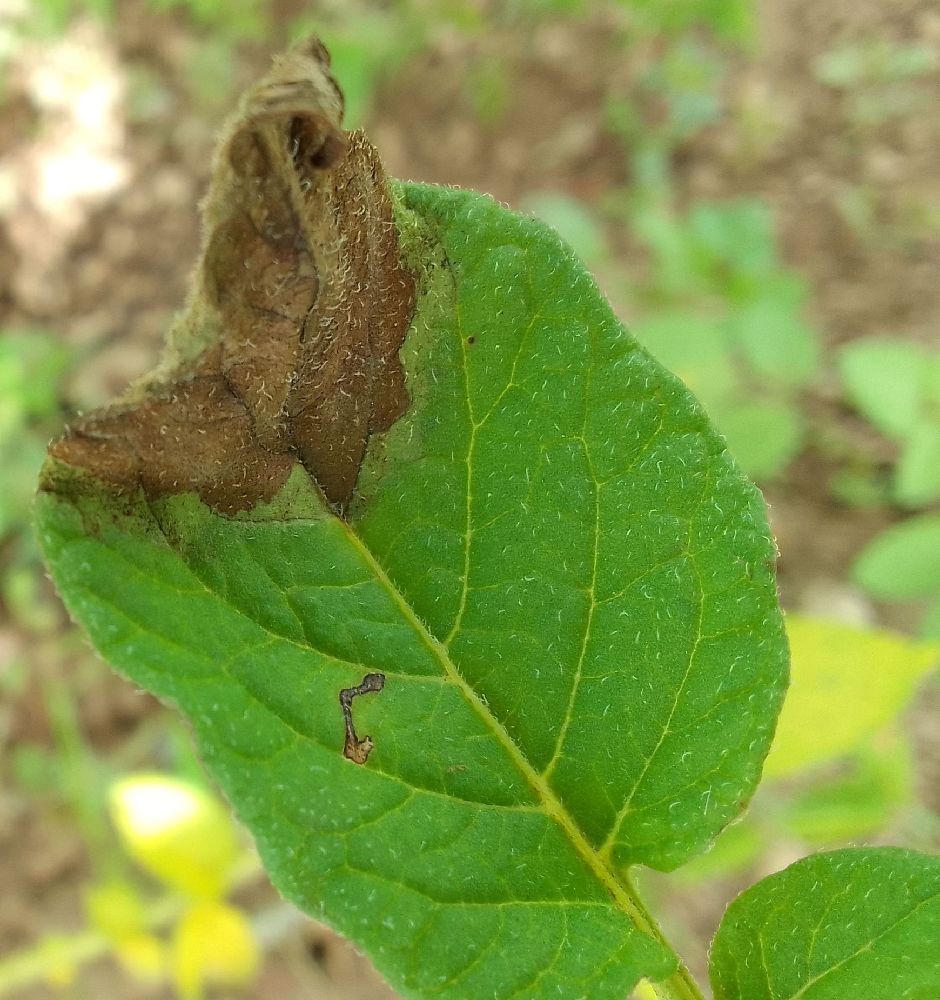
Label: Late blight